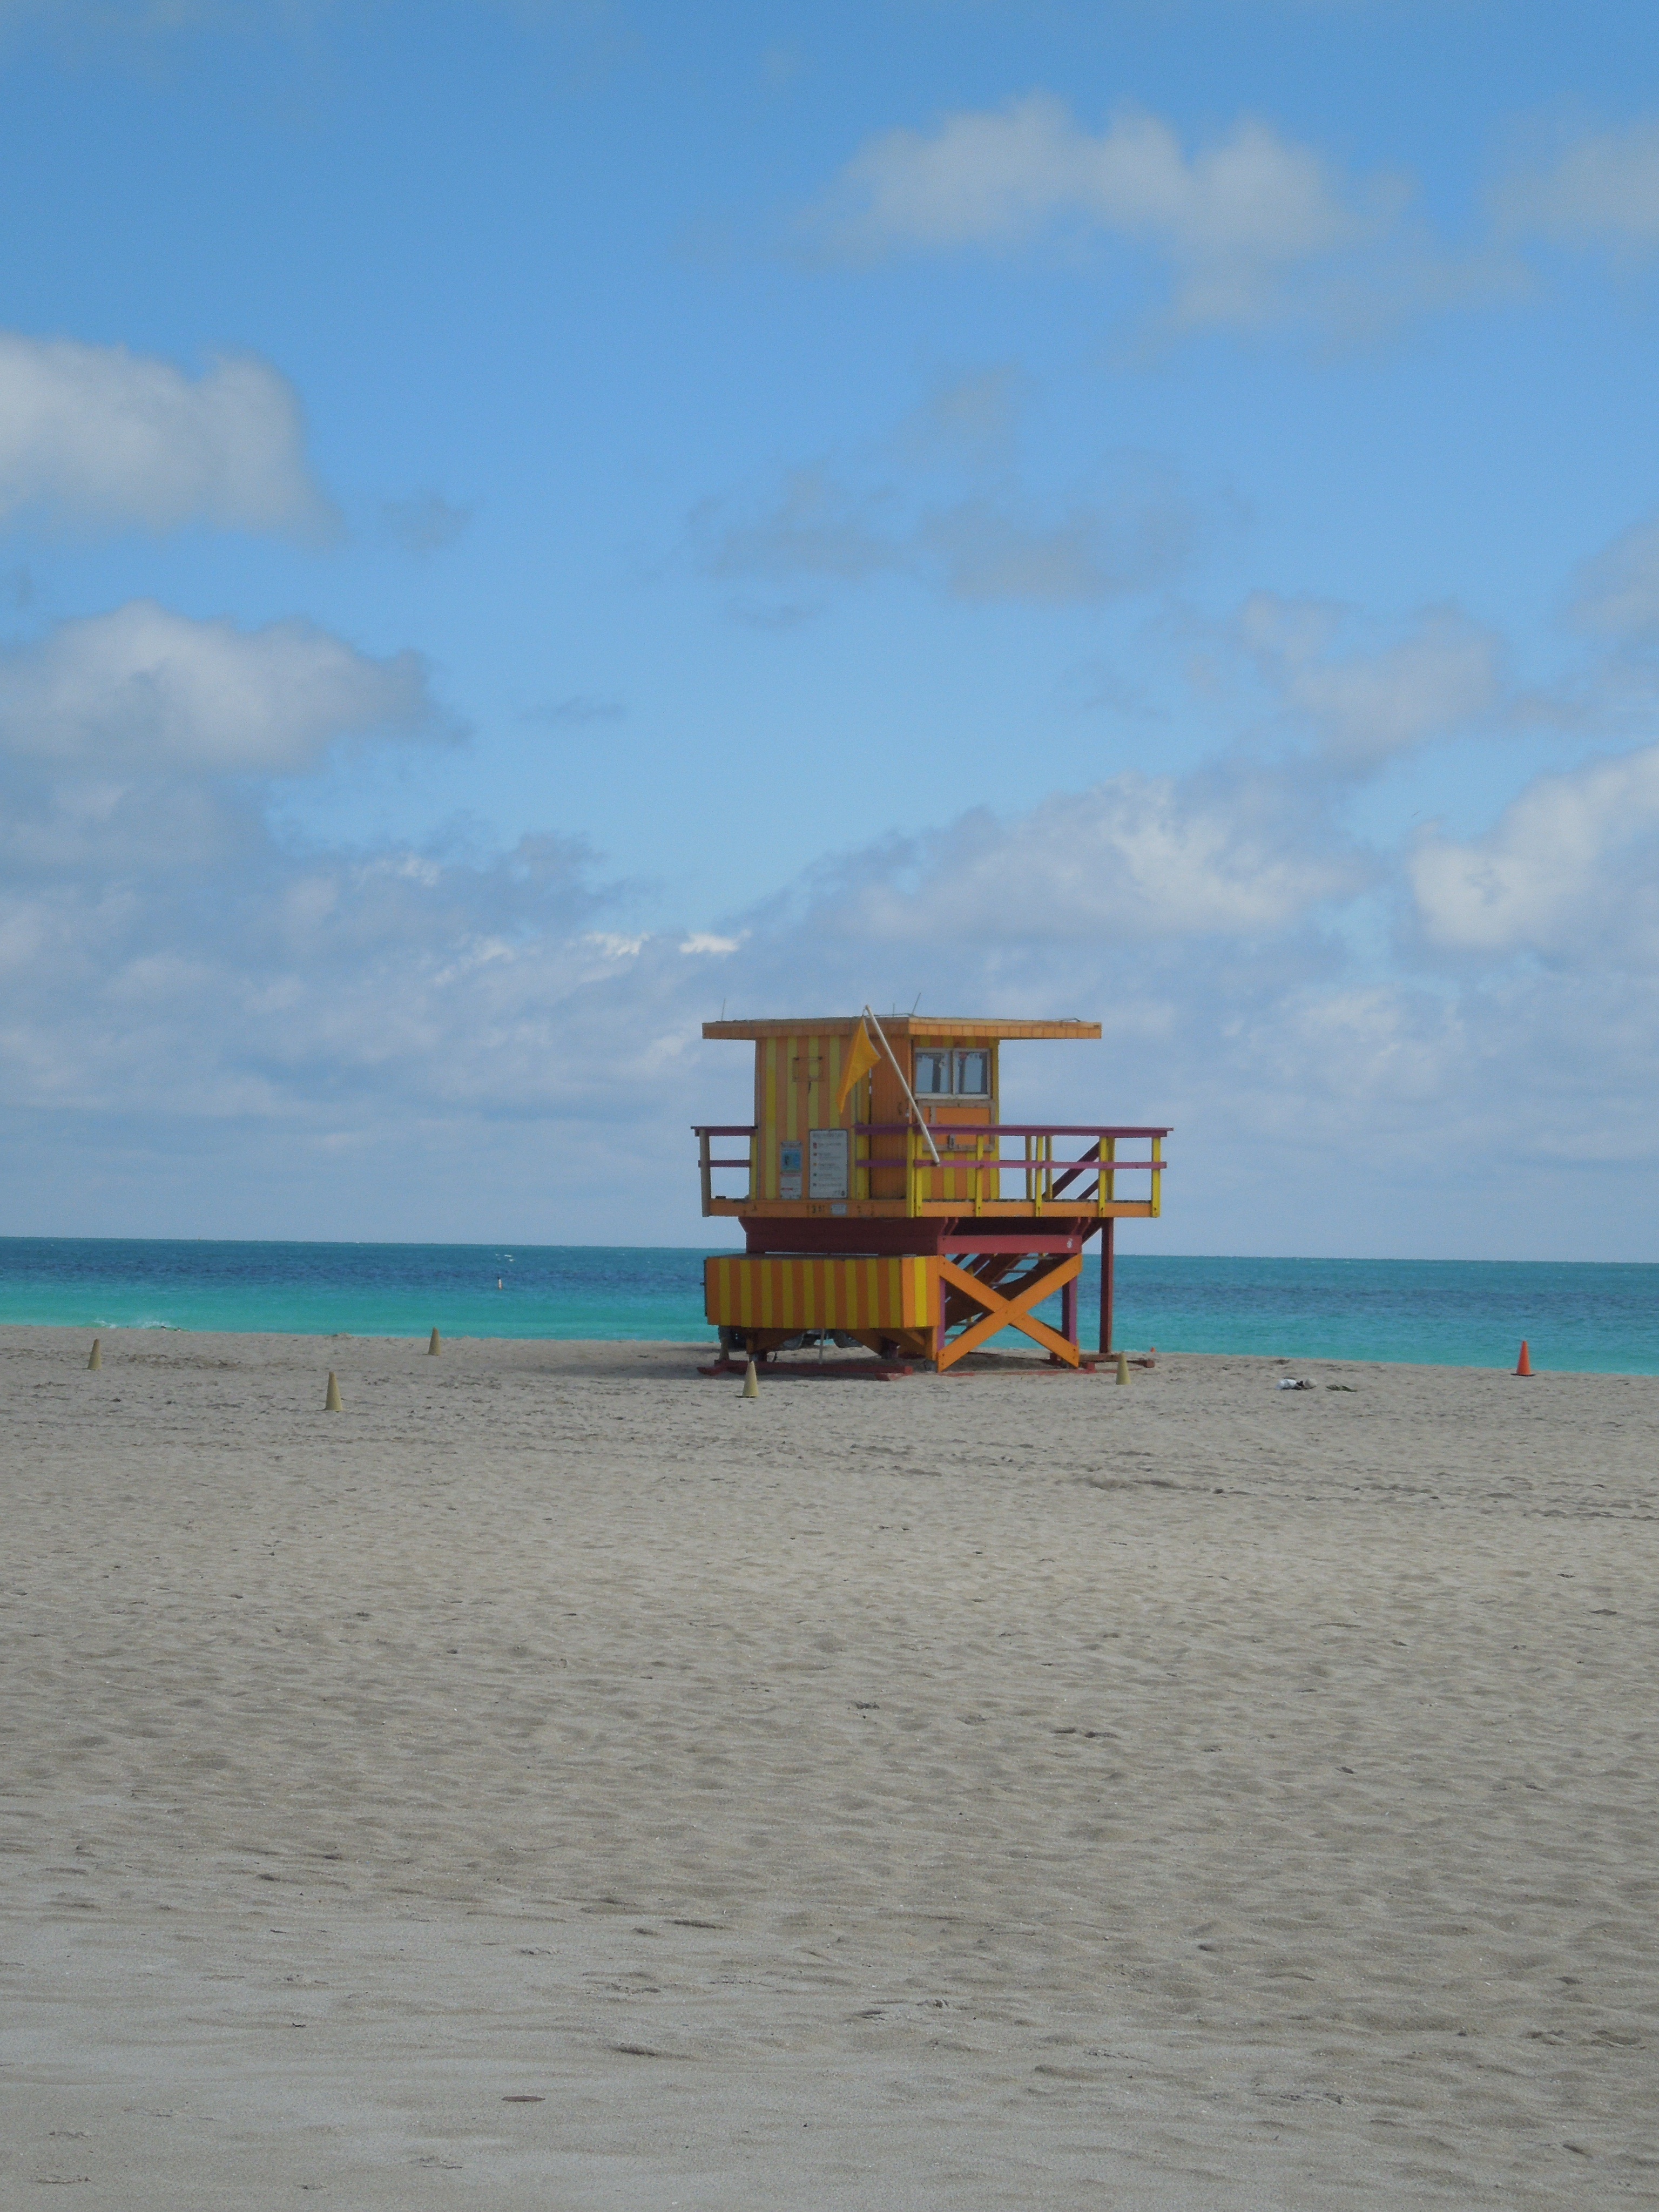
beach, sea, coast, sand, ocean, horizon, shore, wave, pier, vacation, vehicle, holiday, bay, body of water, cape